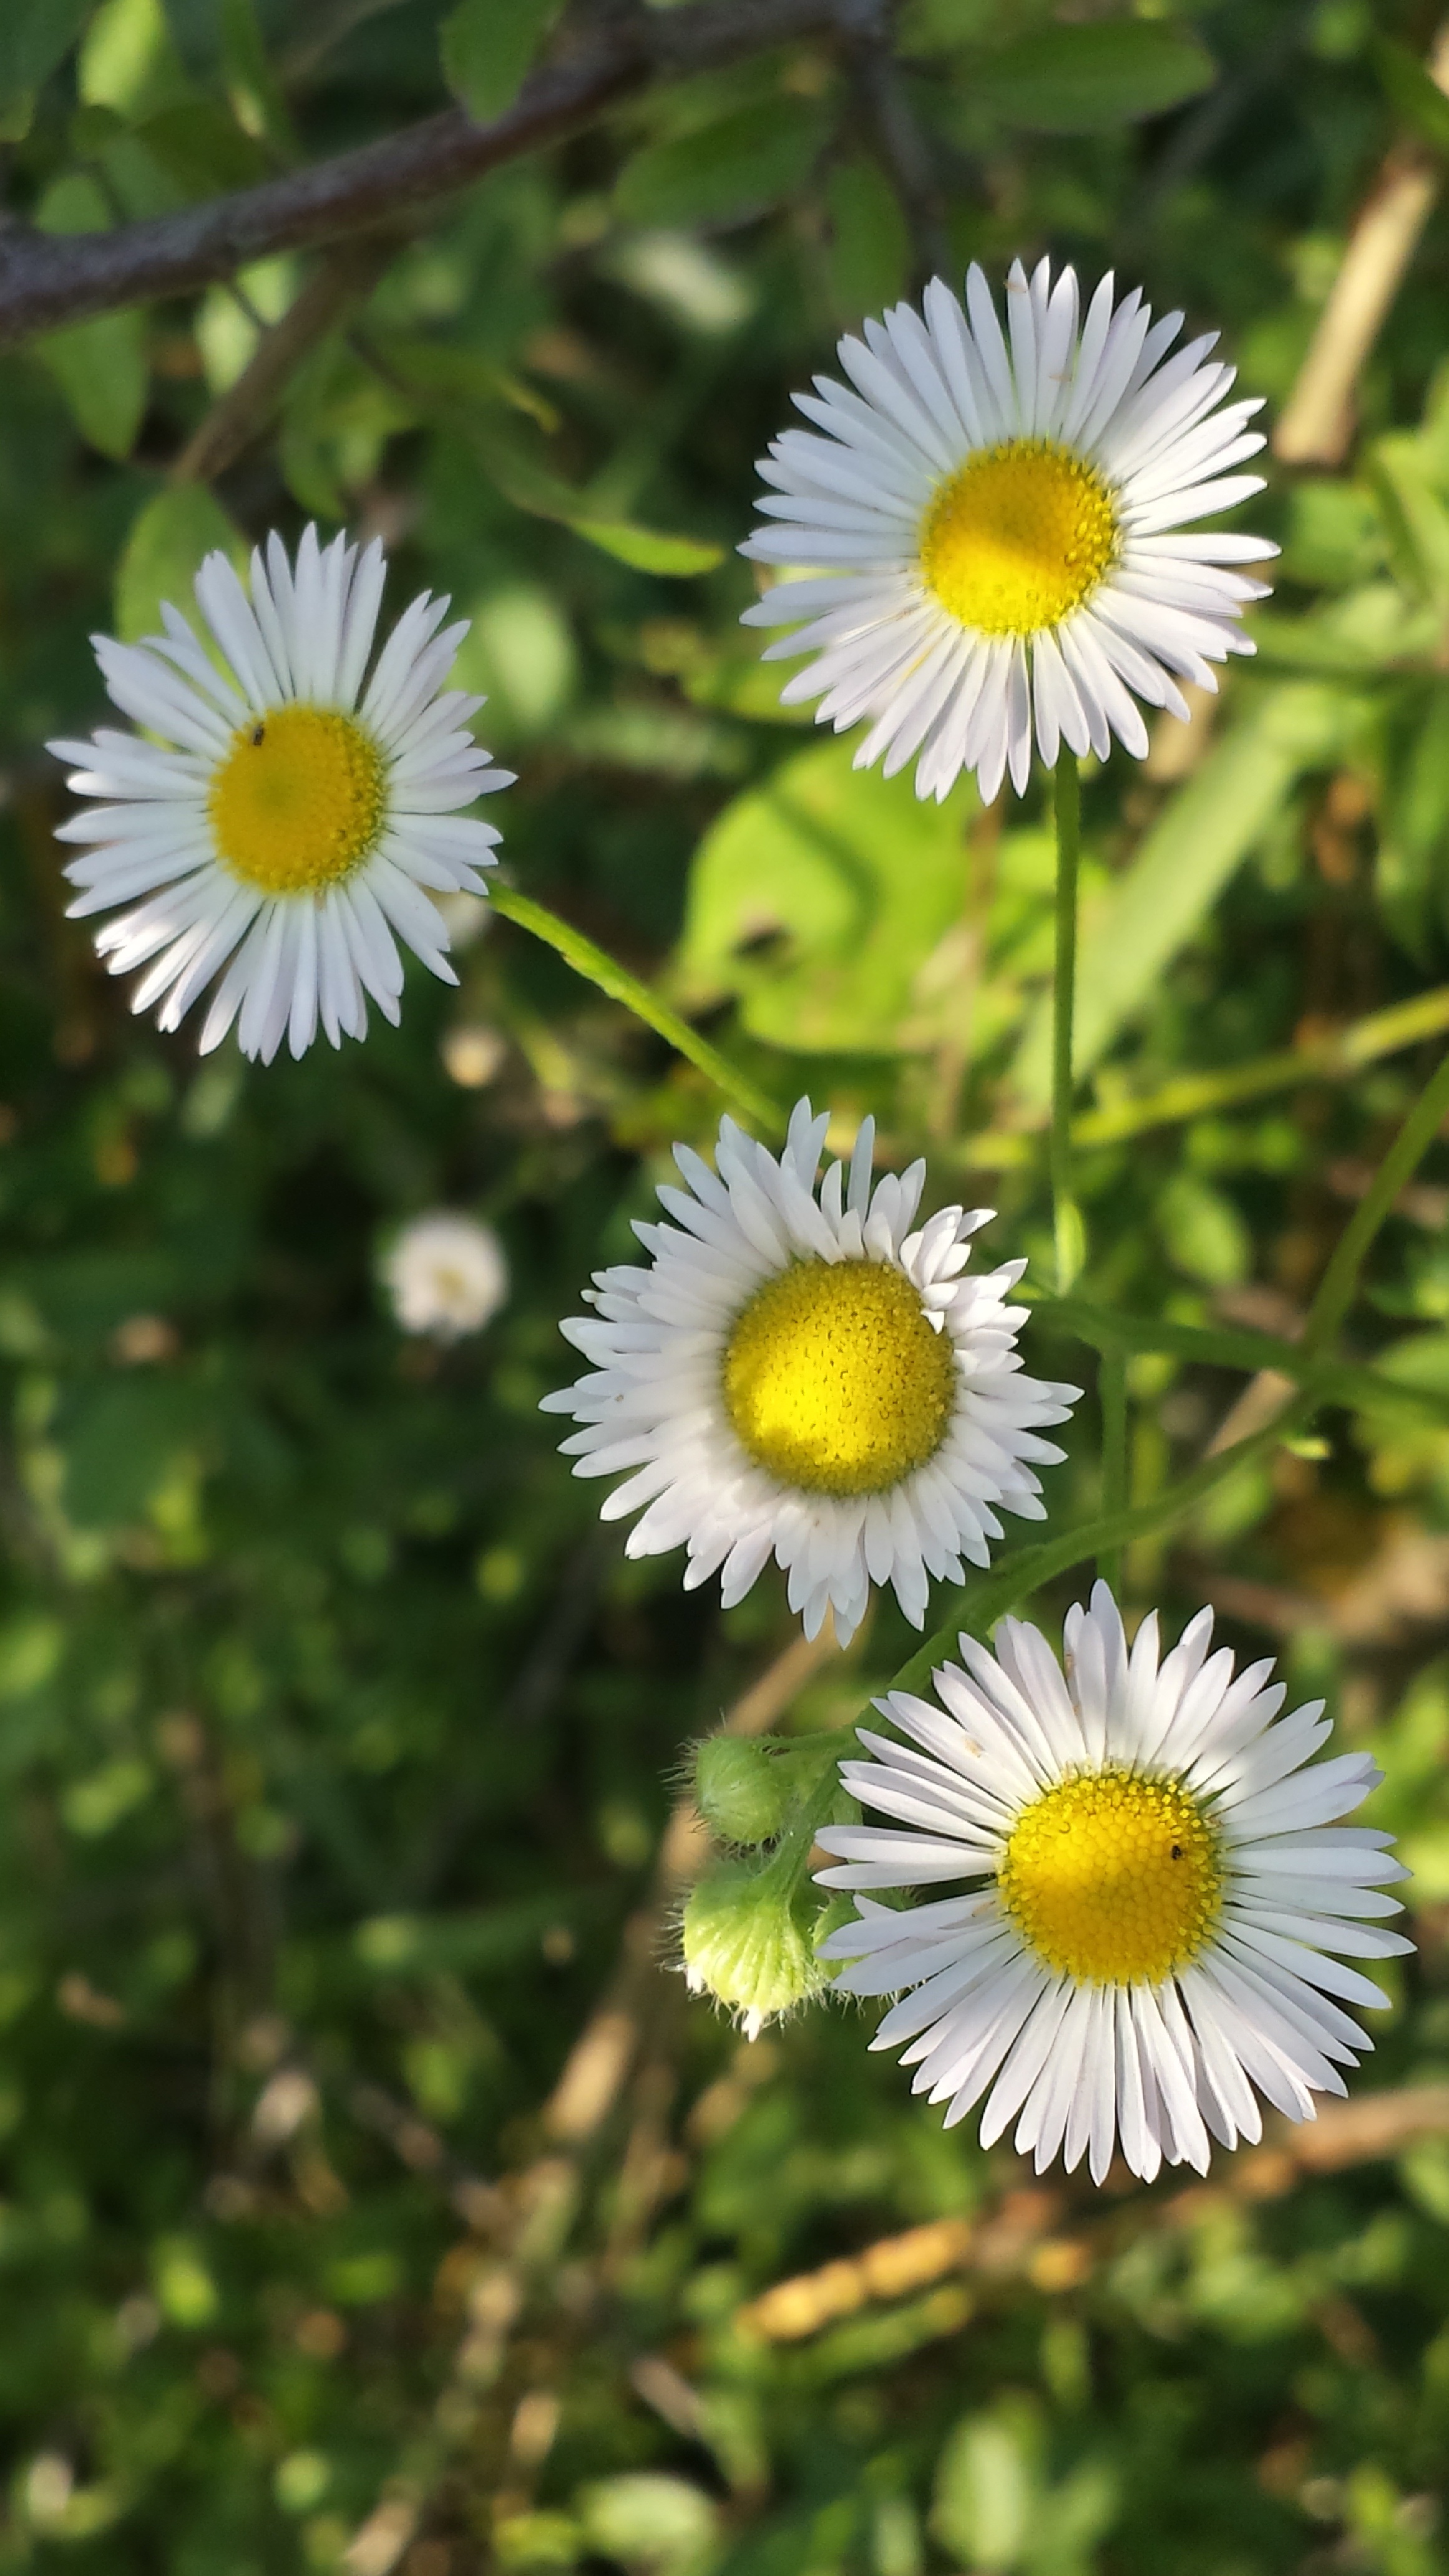
nature, plant, field, meadow, flower, petal, daisy, spring, botany, flora, wildflower, innocent, of course, flowering plant, daisy family, oxeye daisy, annual plant, he loves me he loves me not, land plant, chamaemelum nobile, marguerite daisy